Tempest-Tost

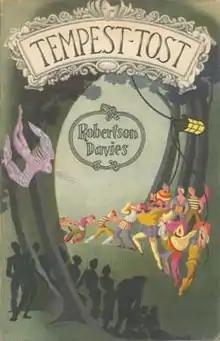
First edition

Tempest-Tost, published in 1951 by Clarke Irwin, is the first novel in "The Salterton Trilogy" by Canadian novelist Robertson Davies. The other two novels are "Leaven of Malice" (1954) and "A Mixture of Frailties" (1958). The series was also published in one volume as "The Salterton Trilogy" in 1986.